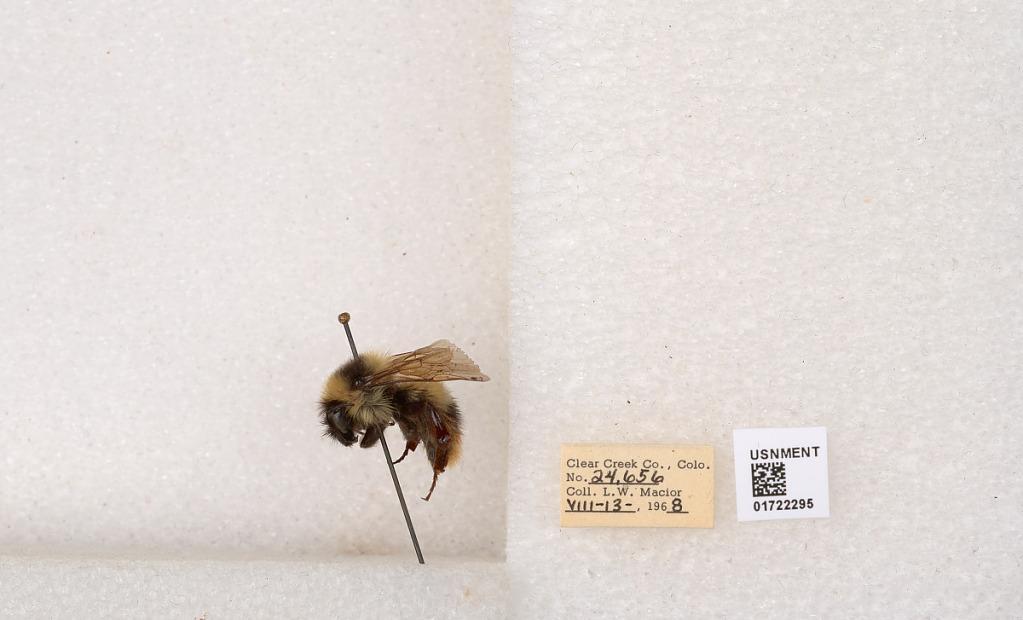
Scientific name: Bombus kirbyellus
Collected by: L. Macior
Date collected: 1968-8-13
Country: United States
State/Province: Colorado
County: Clear Creek
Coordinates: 39.6891, -105.644